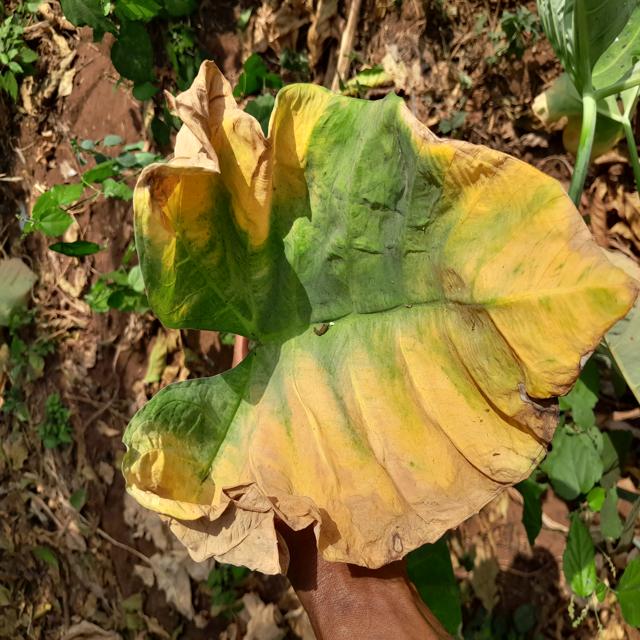
Label: Mid_Blight